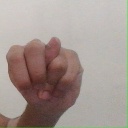
अक्षर: न